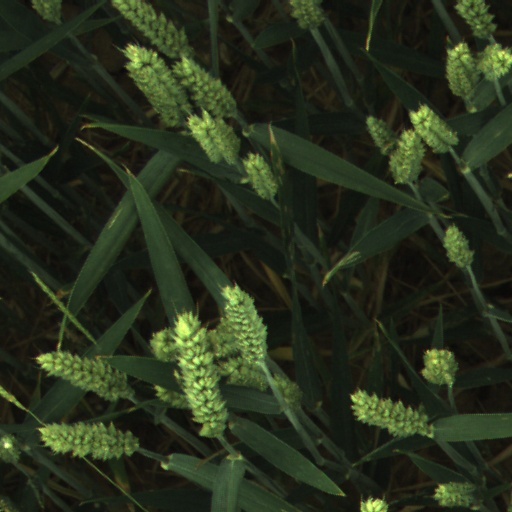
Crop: wheat